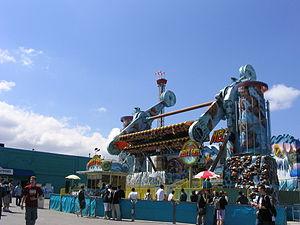
Playland est un parc d'attractions situé à Vancouver, en Colombie-Britannique, au Canada. Il est considéré comme le plus vieux parc d'attractions du Canada.